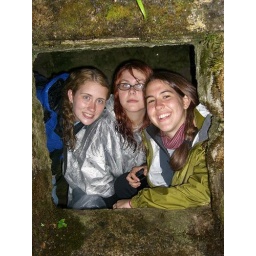
Tunnel in a cloud forest in Ecuador. It was built into the mountains so the water would run downwards.